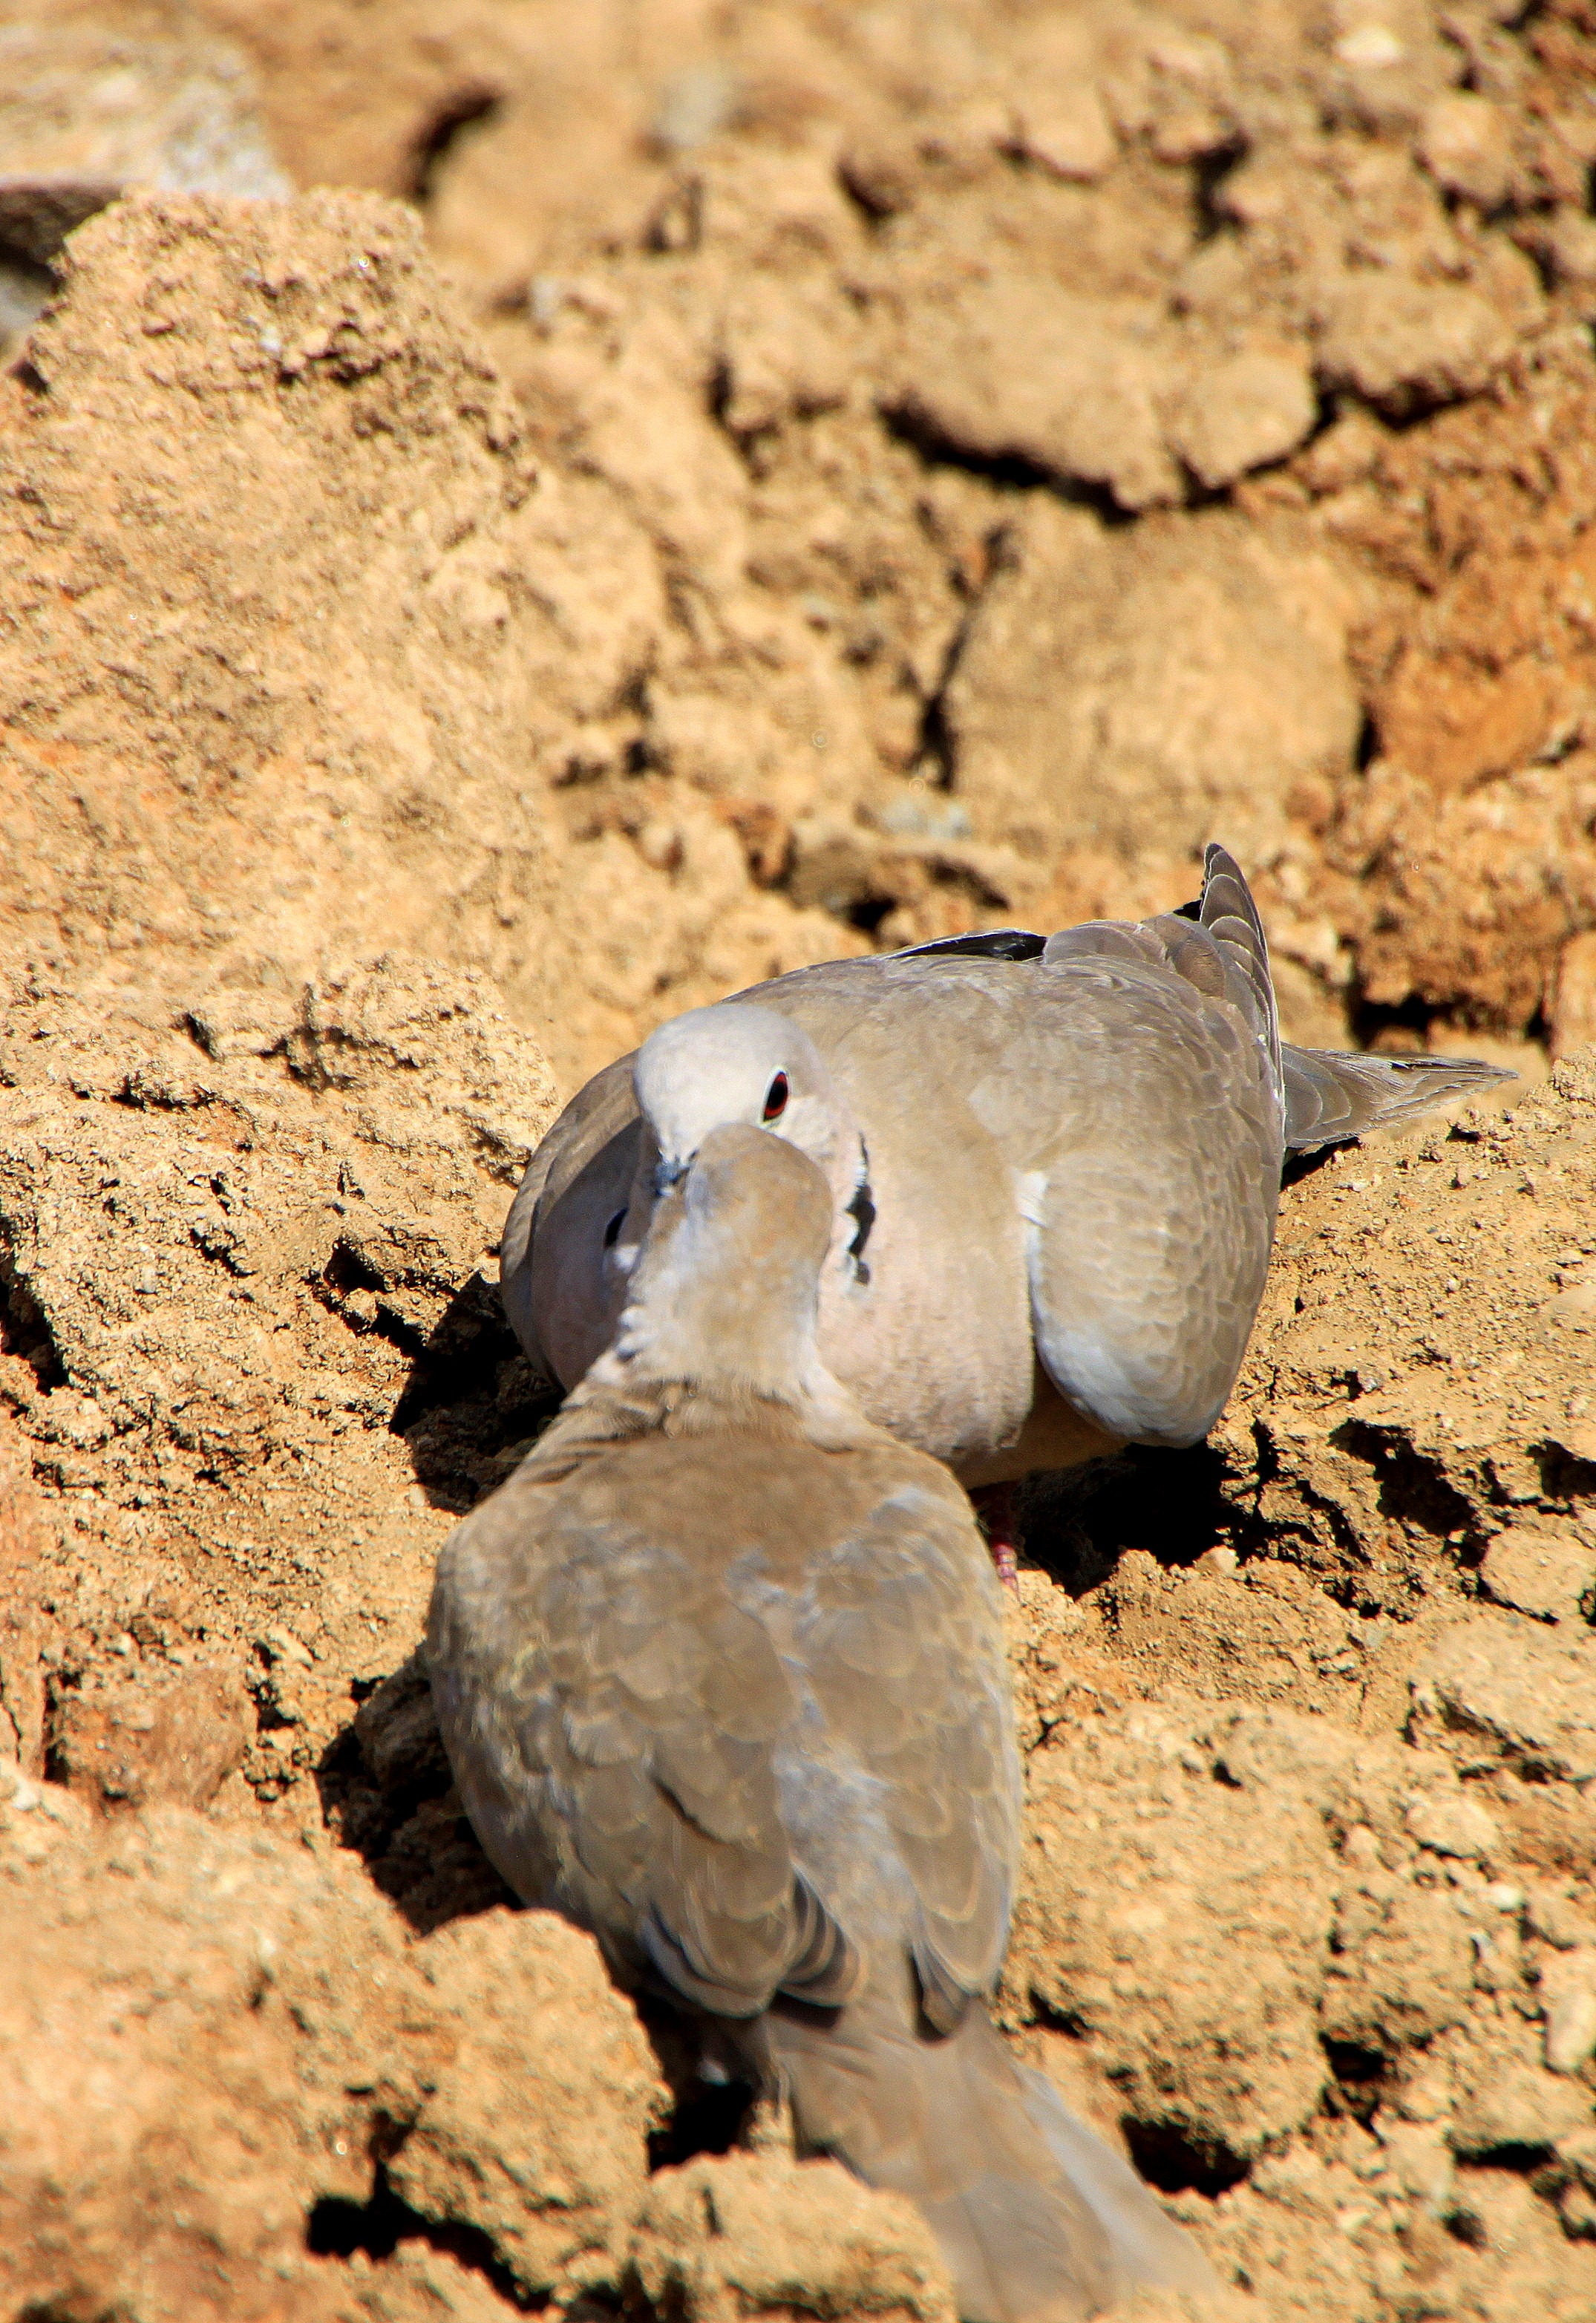
rock, bird, wildlife, love, soil, avian, fauna, close up, birds, aves, dove, collared, avifauna, perching bird